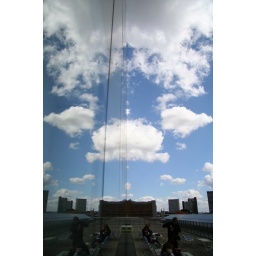
The roof of Tate Modern, mirror effect in glass